Diego Milito

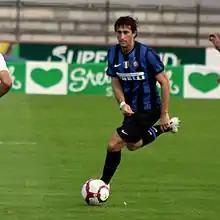
Milito during a pre-season match in 2009 (Inter)

On 20 May 2009, La Gazzetta dello Sport confirmed that Diego Milito was transferred to Inter Milan alongside teammate Thiago Motta. The transfer fees were €28 million and €10 million respectively but Genoa also received Robert Acquafresca, Leonardo Bonucci, Riccardo Meggiorini, Francesco Bolzoni, Ivan Fatić and cash in exchange.